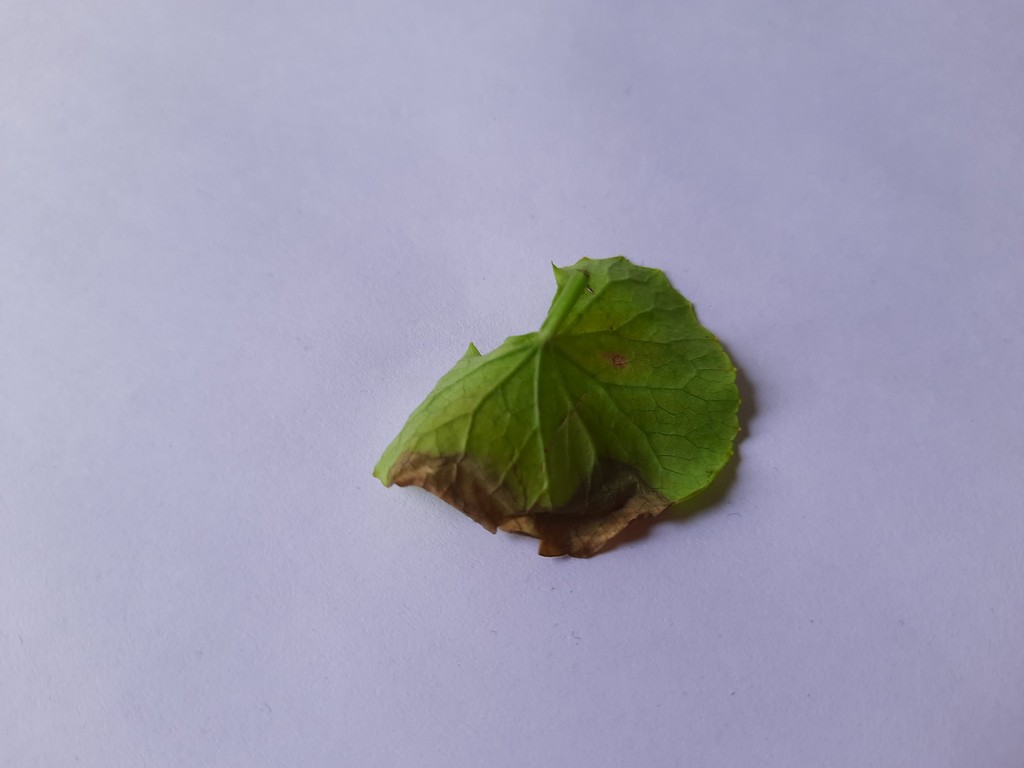
Label: Unhealthy